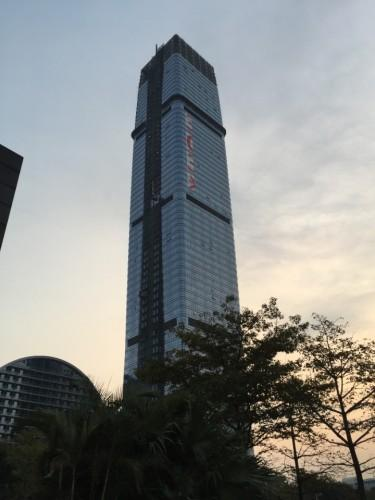
地标名称：长富金茂大厦
所在城市：深圳市·福田区